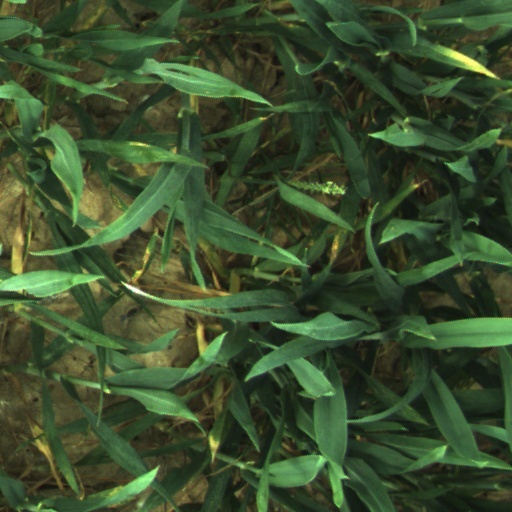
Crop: wheat